Keizō Obuchi

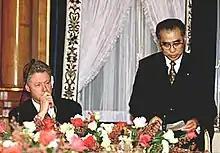
Obuchi with U.S. president Bill Clinton at the Prime Minister's Official Residence in 1998

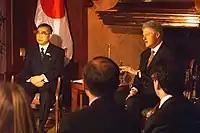
Obuchi with President Clinton in Cologne in 1999

That November, inspired by his talk with Kennedy, Obuchi ran for the House of Representatives and was elected to a seat representing Gunma's 3rd district, making him the youngest legislator in Japanese history at 26 years of age. He served his first term in the Diet while pursuing graduate studies at Waseda University.